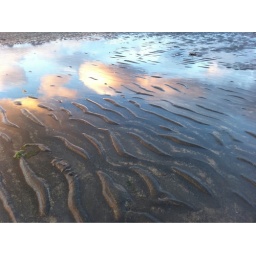
The last of sunset skies reflect in the sand and water on the beach at Hallow Bay.